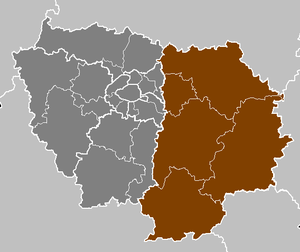
Le département de Seine-et-Marne fait partie de la Région Île-de-France, dont elle constitue la moitié orientale, sa superficie représente 50 % du territoire de l'Île-de-France. Il s'agit du département français comptant le plus de « voisins » : 10. Les dix départements ayant des limites communes avec la Seine-et-Marne sont : le Val-d'Oise, la Seine-Saint-Denis, le Val-de-Marne et l'Essonne à l'ouest, le Loiret et l'Yonne au sud, l'Aube et la Marne à l'est, l'Aisne et l'Oise au nord.